Sablatnig P.III

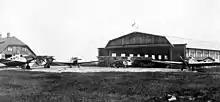
Two P.III aircraft parked with Junkers F.13s at Lasnamäe Airfield, Estonia in 1925.

A contemporary account identifies the P.III as Germany's first aircraft purposefully-designed as a commercial passenger plane. It was a high-wing, strut-braced monoplane of conventional design powered by a single engine in the nose (either a 200-hp Benz, or a 260-hp Maybach). Later the British 258-hp Armstrong Siddeley Puma engine was the usual power plant. The crew of two, a pilot and a navigator or mechanic, were accommodated in separate open cockpits in tandem. These were behind the enclosed six seat passenger cabin in the center of the fuselage. Passengers entered the cabin through a door directly from the ground, rather than having to climb over the side of the aircraft, or up a ladder. The P.III's cabin offered passengers the comfort of an expensive automobile. The structure was of wood throughout, with the fuselage skinned in plywood. The wings and horizontal stabiliser folded for storage or rail transport, and indeed, P.IIIs carried their own tent as a portable hangar.